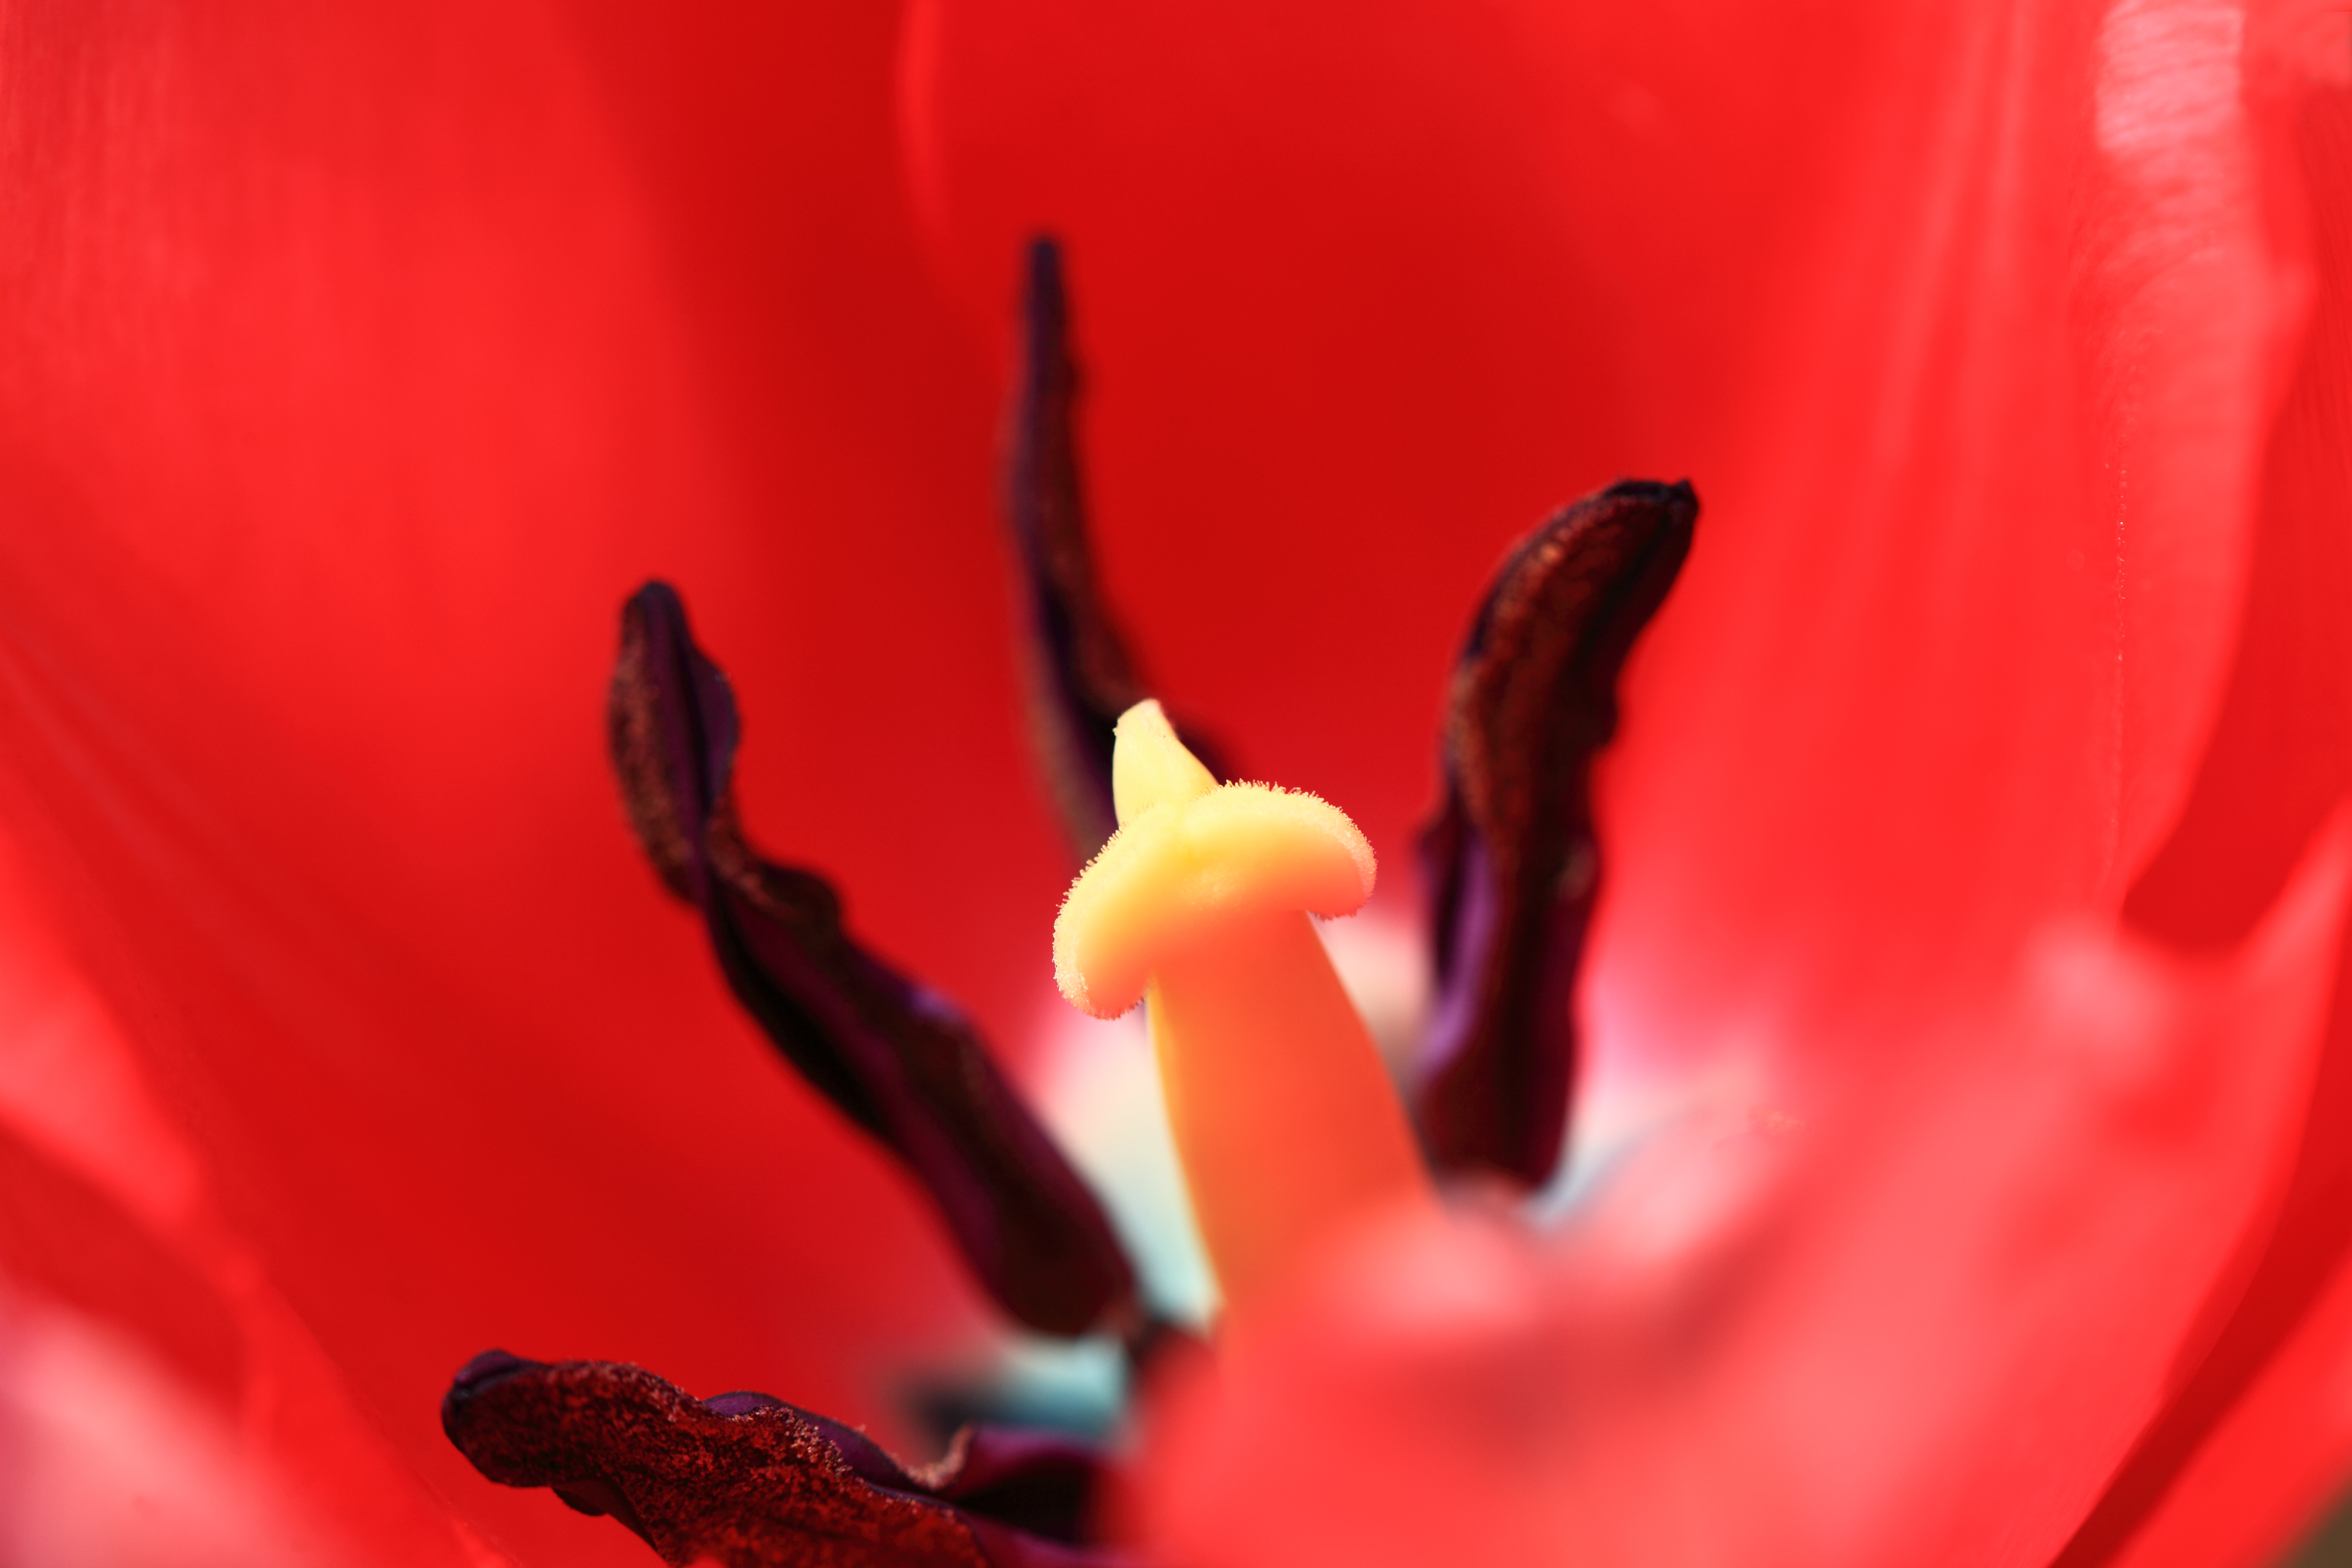
plant, photography, leaf, flower, petal, high, red, color, close up, 5d, hires, markii, hi, res, resolution, tulipa, macro photography, flowering plant, land plant